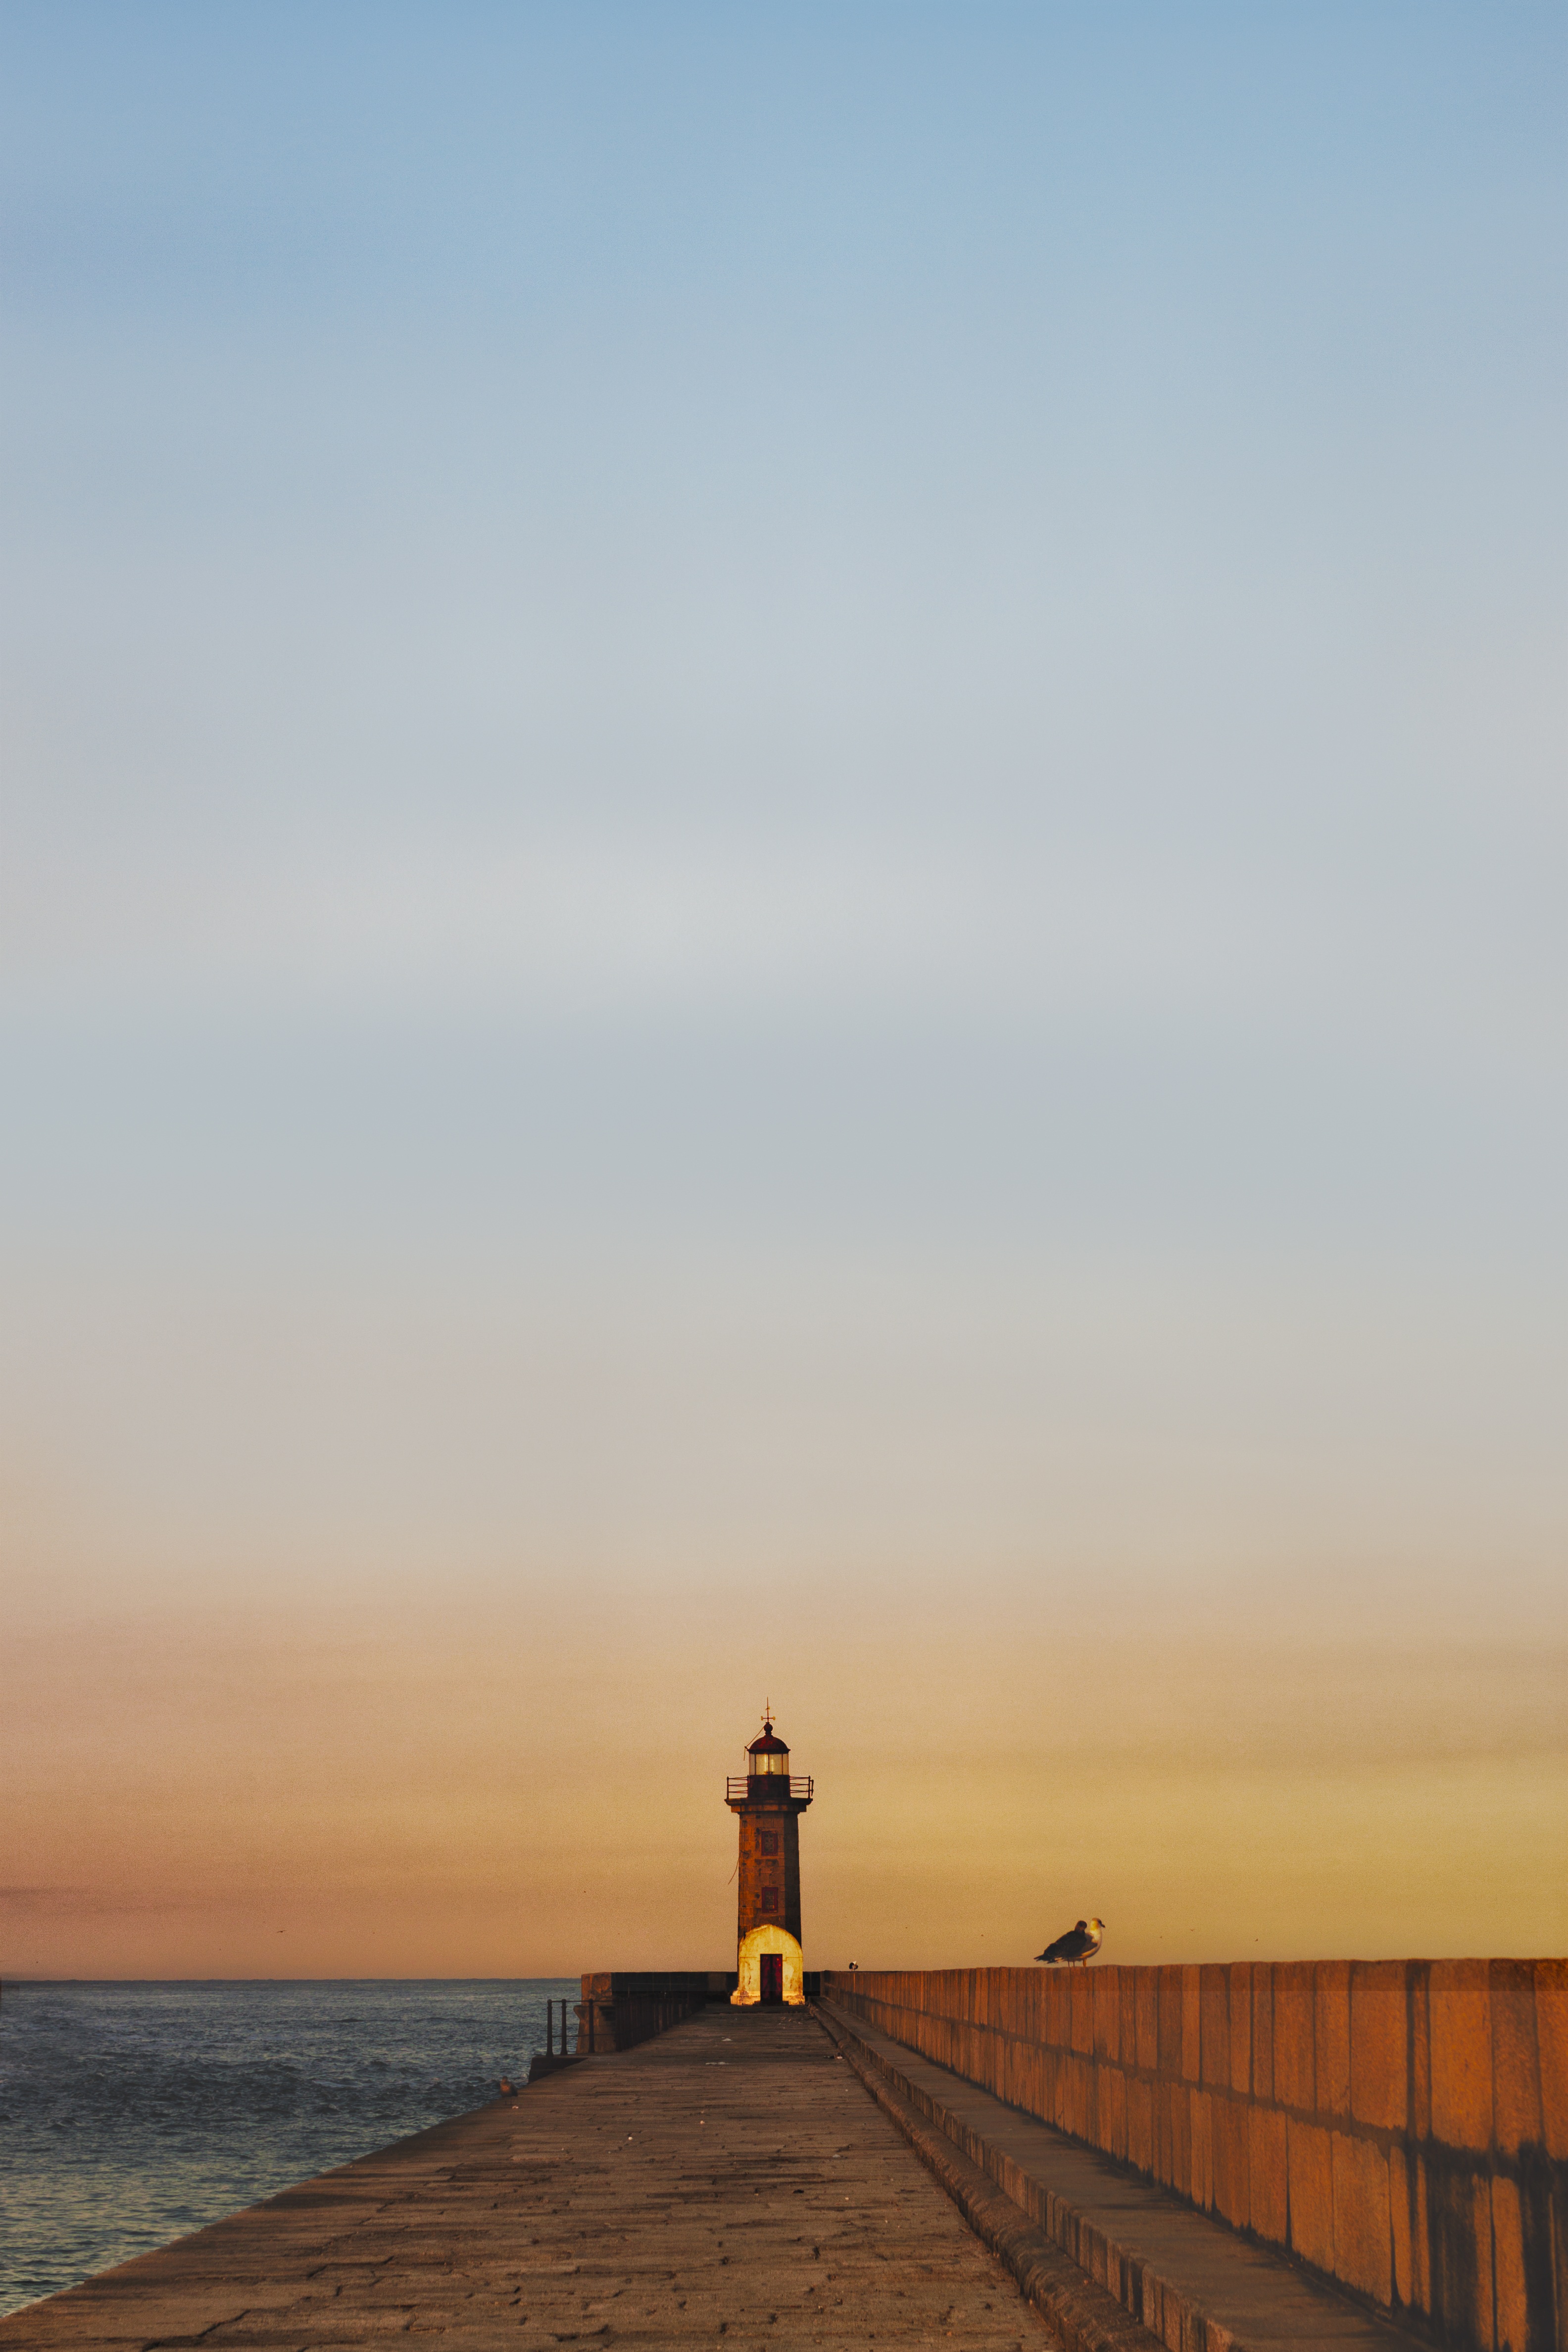
sky, horizon, atmospheric phenomenon, tower, sea, coast, morning, dawn, sunrise, evening, sunset, dusk, ocean, beach, sunlight, lighthouse